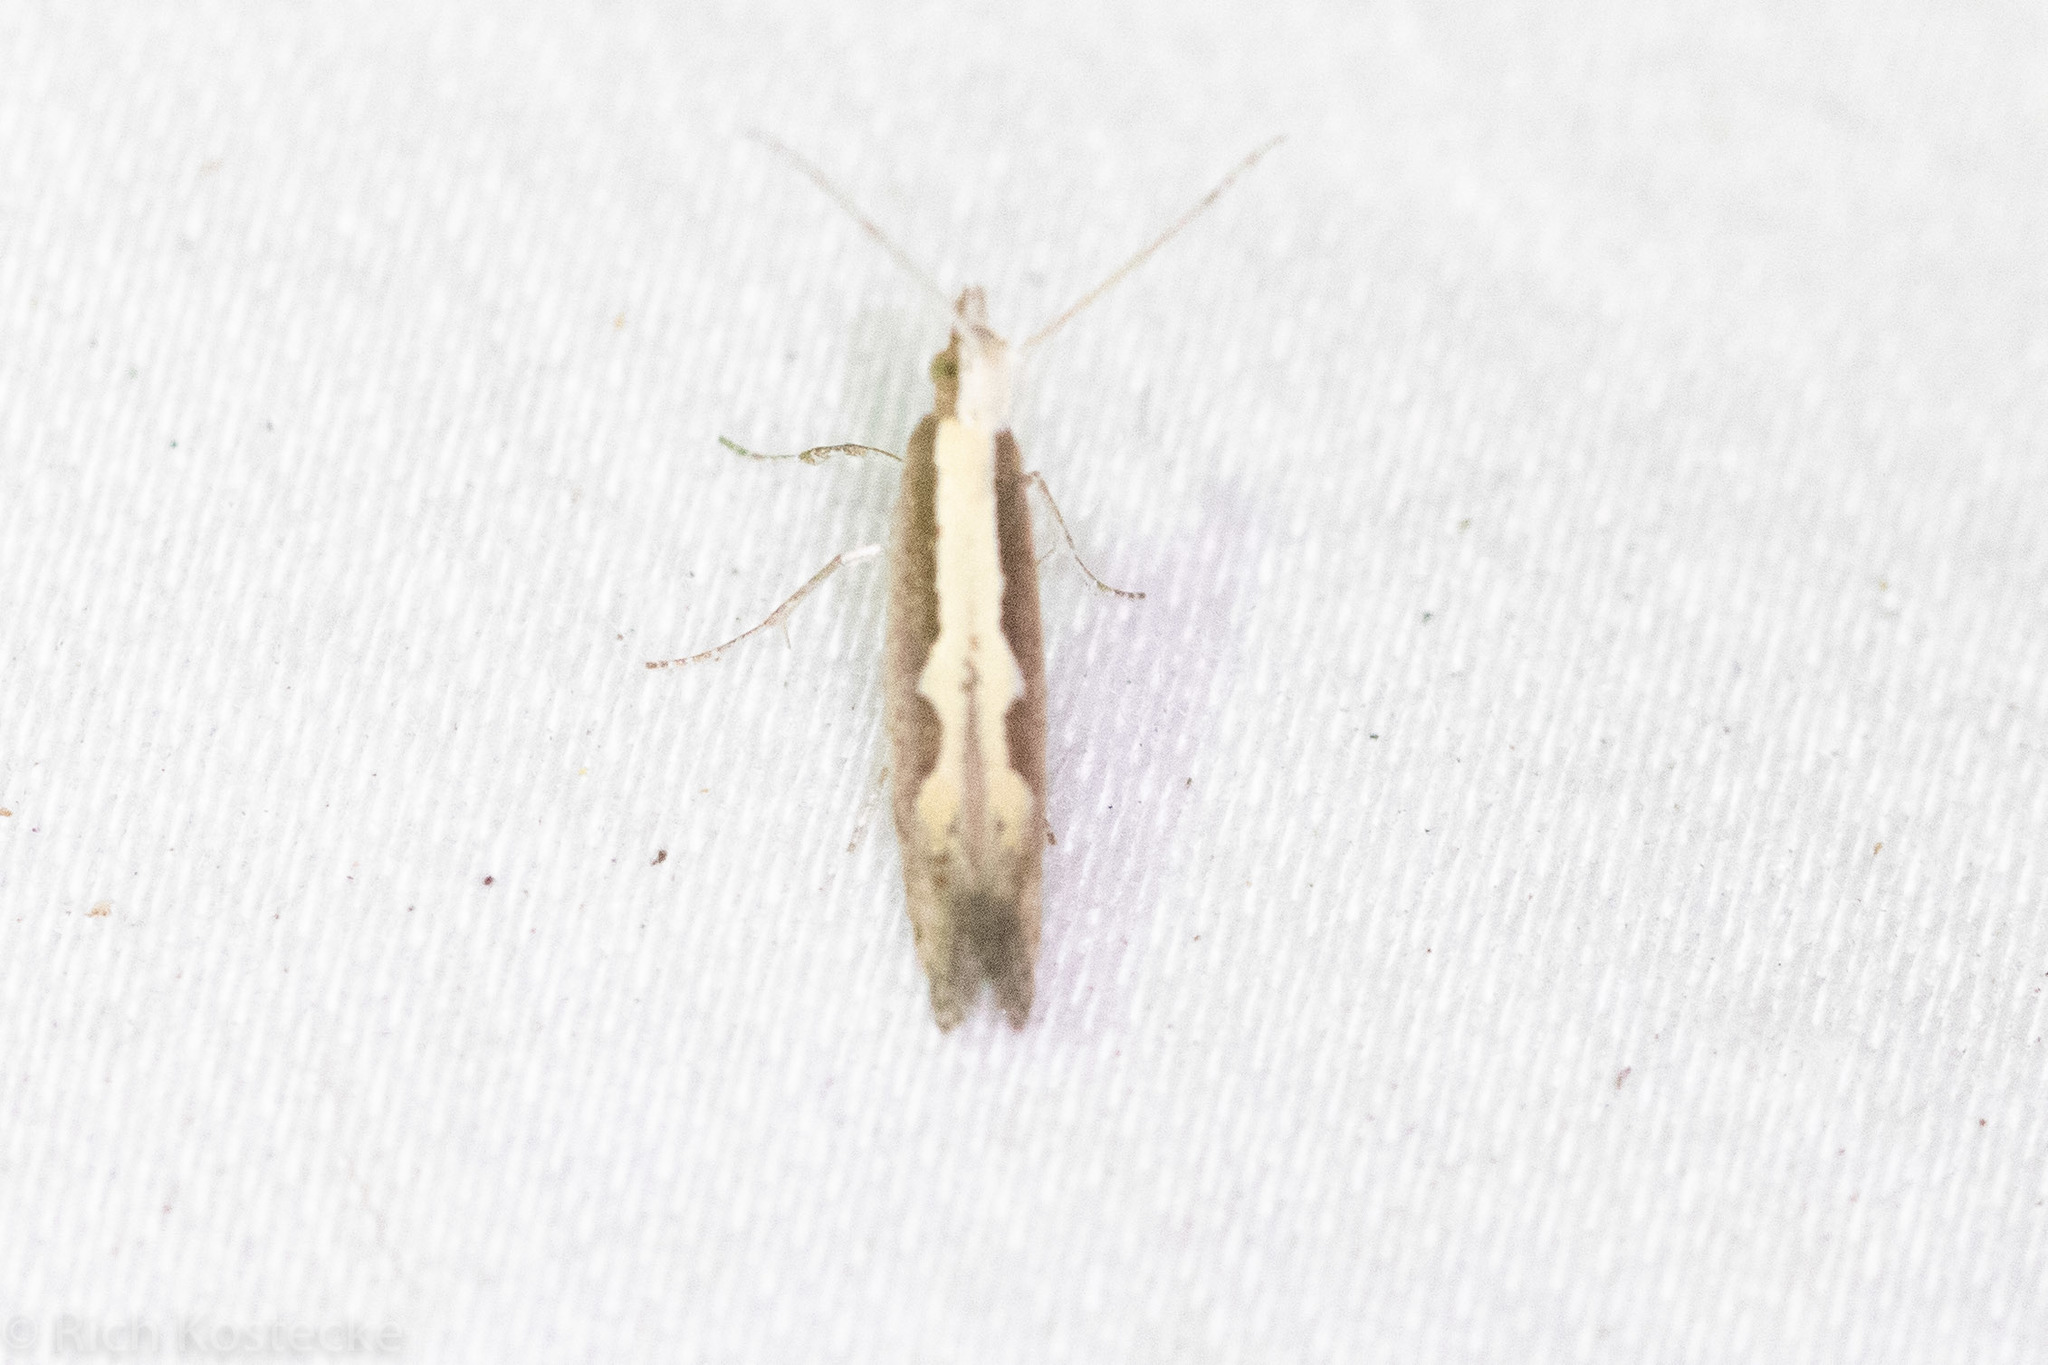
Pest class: diamondback_moth